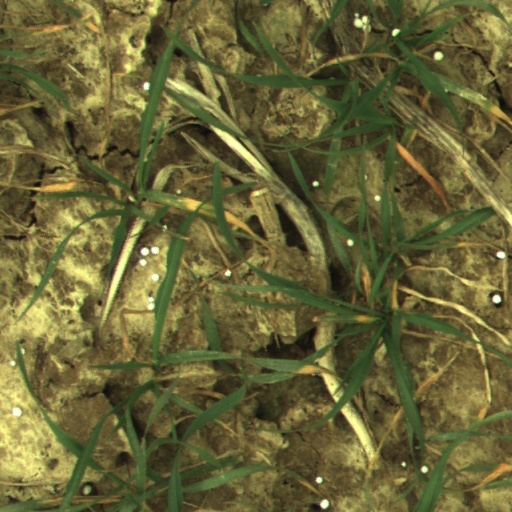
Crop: wheat